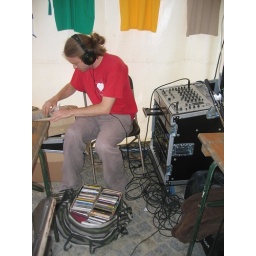
Second edition of the freespect beach tournament in Mechelen&amp;quot;Smack The Beach Up&amp;quot;this time it was a hat tournament.